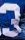
Number: 3